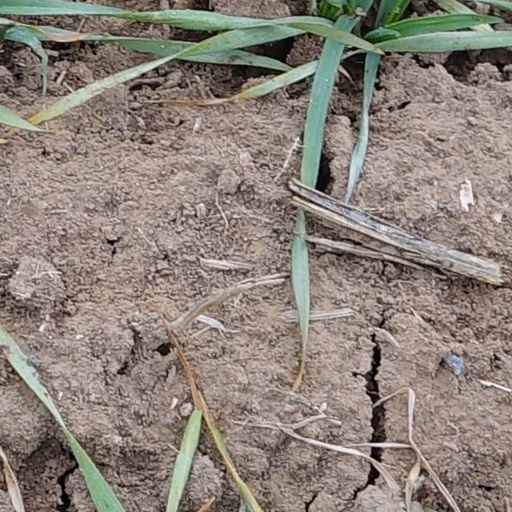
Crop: wheat